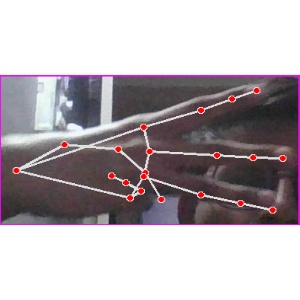
अक्षर: भ